Claudia Drake

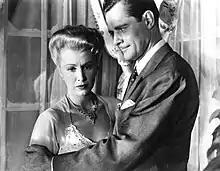
Drake (left) with Donald Woods in "Enemy of Women", 1944

Claudia Drake (born Olga Gloria Fishbine, January 30, 1918 – October 19, 1997) was an American actress and singer.